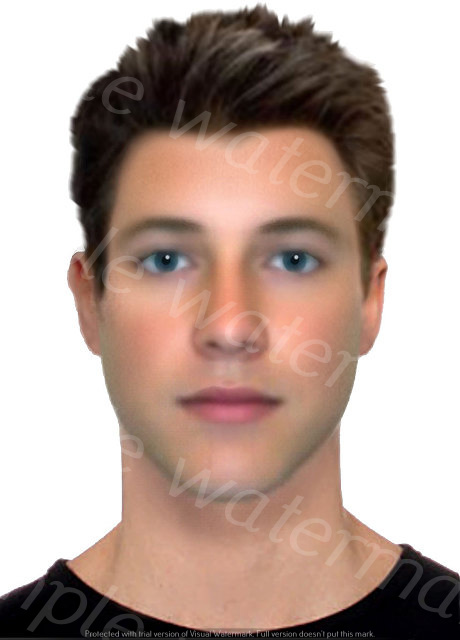
Label: Watermark